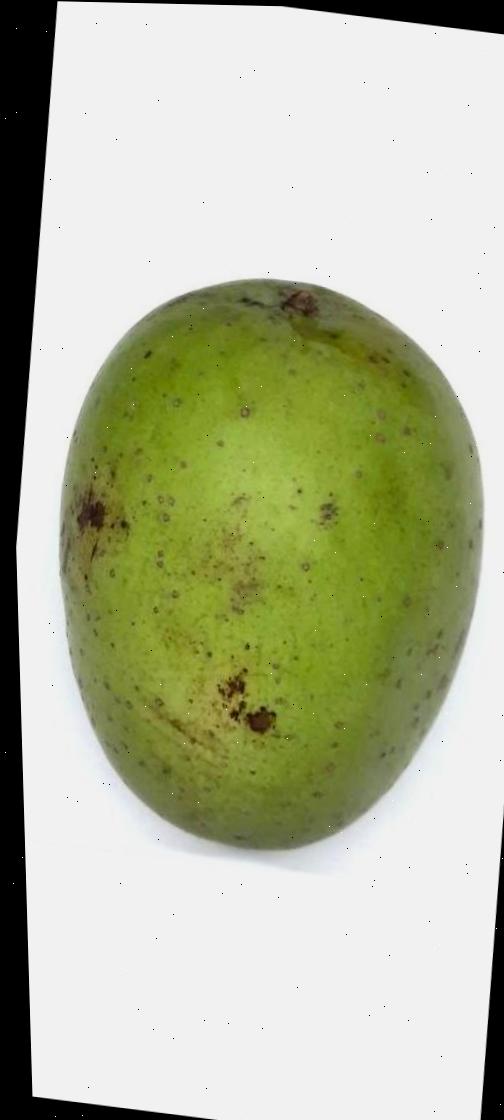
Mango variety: Langra